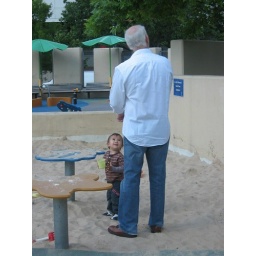
23rd street water playground by hudson river